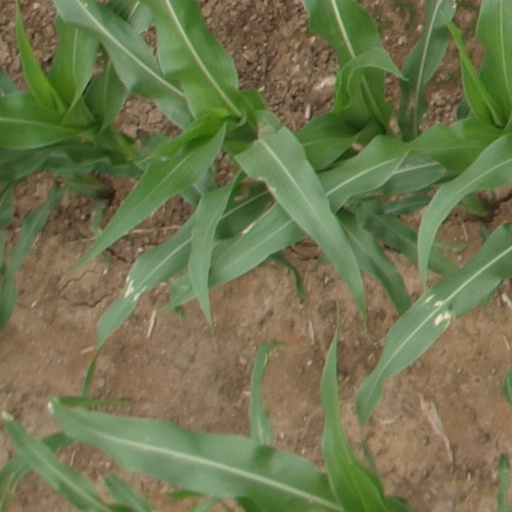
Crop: maize; corn